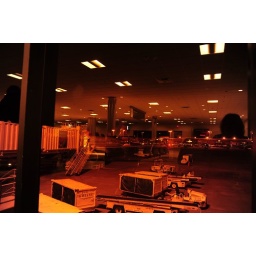
It was pitch black outside, so much of the concourse was reflected in the window